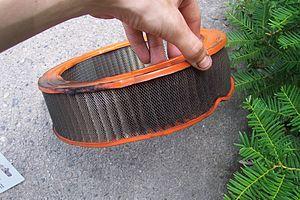
un filtre à air est un dispositif conçu pour séparer les particules solides ou liquides ou les contaminants gazeux d'un courant d’air traversant le dispositif. Le filtre à air est généralement constitué d'une ou de plusieurs couches de matériau poreux, fibreux ou granulaire.